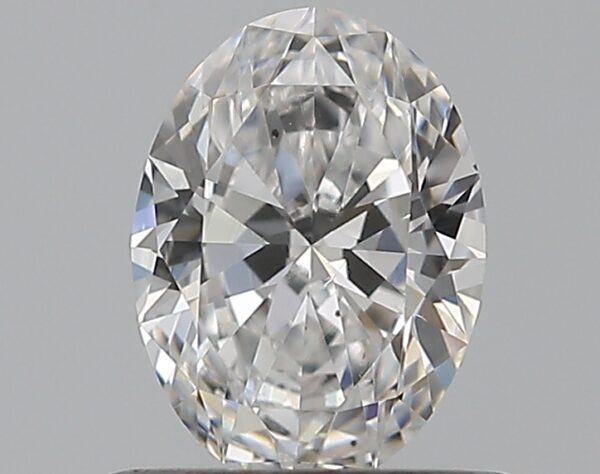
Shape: oval
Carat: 0.55
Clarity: VS2
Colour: D
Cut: EX
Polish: VG
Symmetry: VG
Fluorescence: ST
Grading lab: GIA
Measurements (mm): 6.39 x 4.72 x 2.81